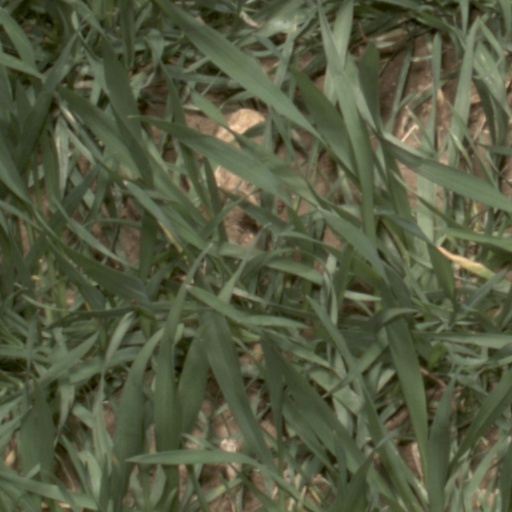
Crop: wheat